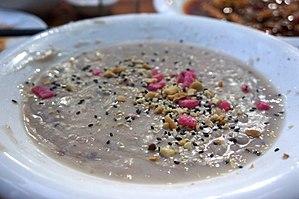
La purée de taro est un dessert traditionnel de la cuisine du Fujian, province du Sud-Est de la Chine. Le taro cuit et réduit en purée est mélangé à du sucre et du saindoux. Le tout peut être parfumé de fleurs d'osmanthus. On garnit ce dessert de jujubes, de cerises, de graines de courge et de courge cireuse confite. La préparation de cette purée de taro fait partie des traditions des régions côtières de l'est du Fujian : cette douceur figure souvent dans les banquets des fêtes traditionnelles de cette région.